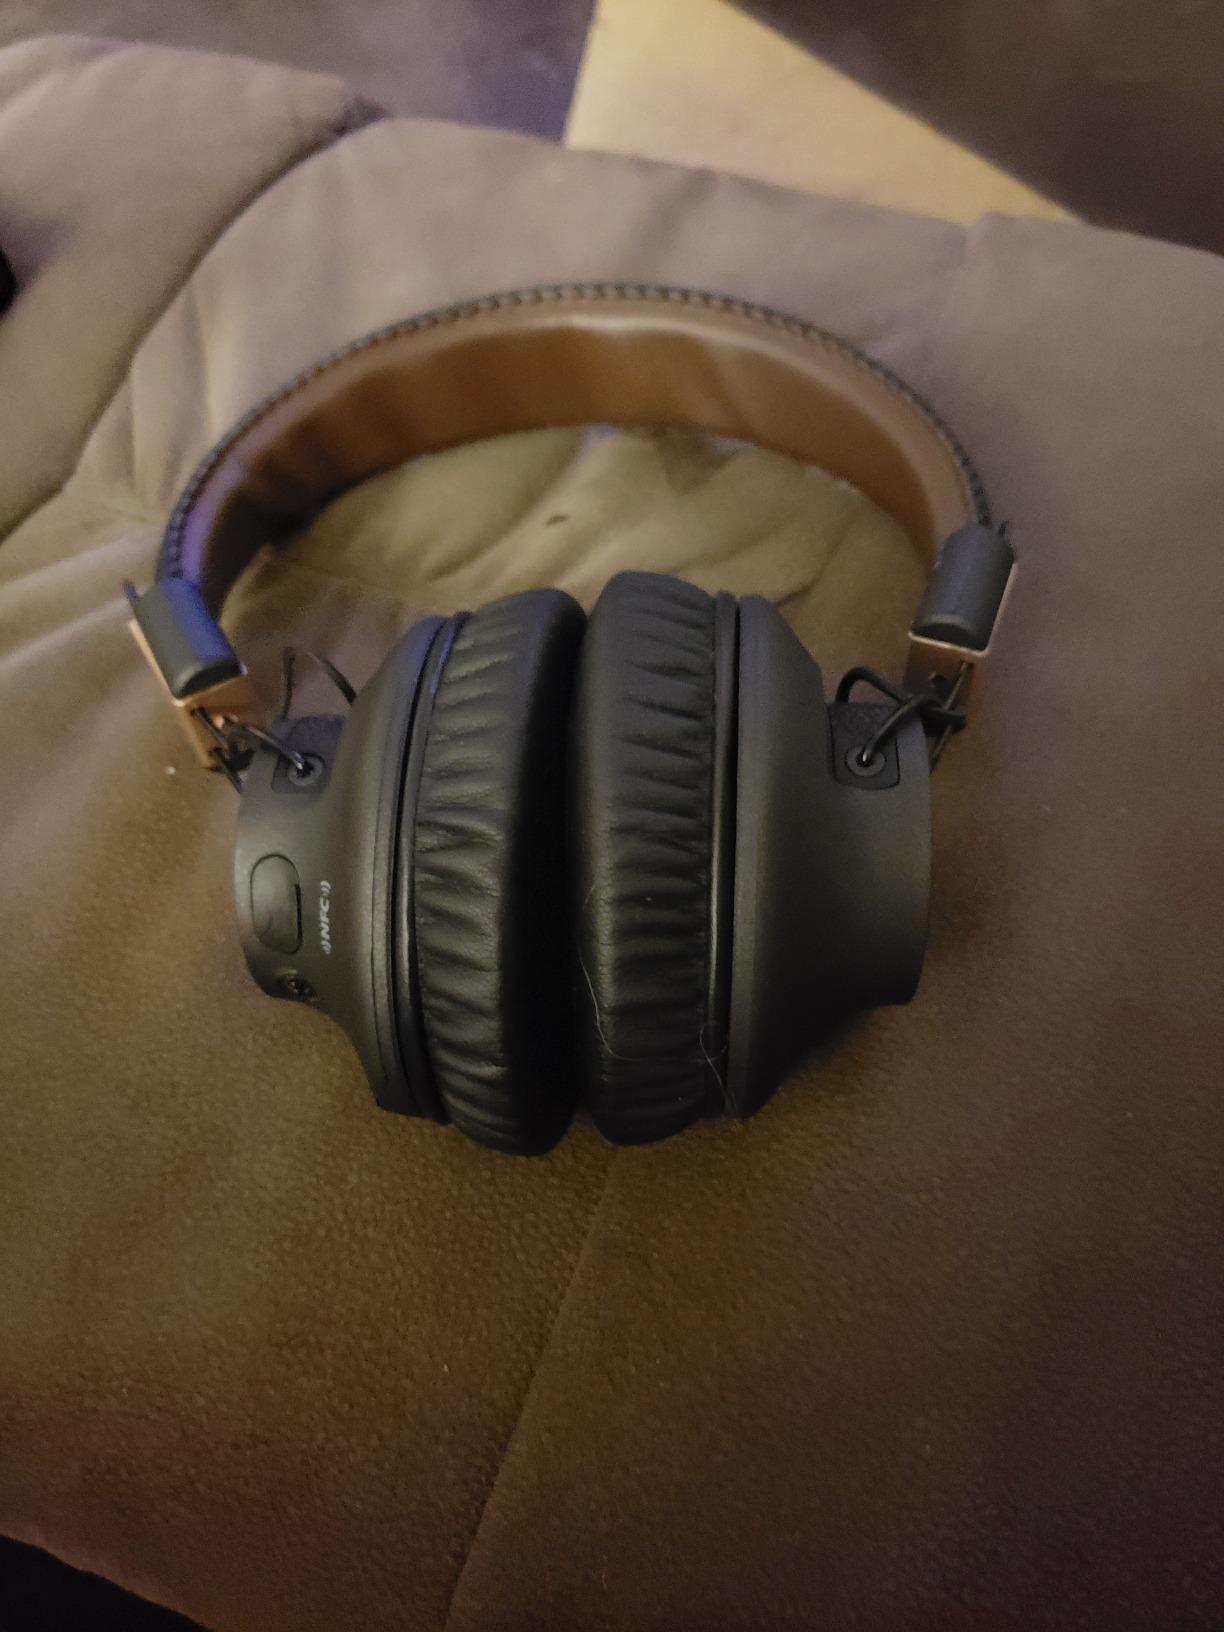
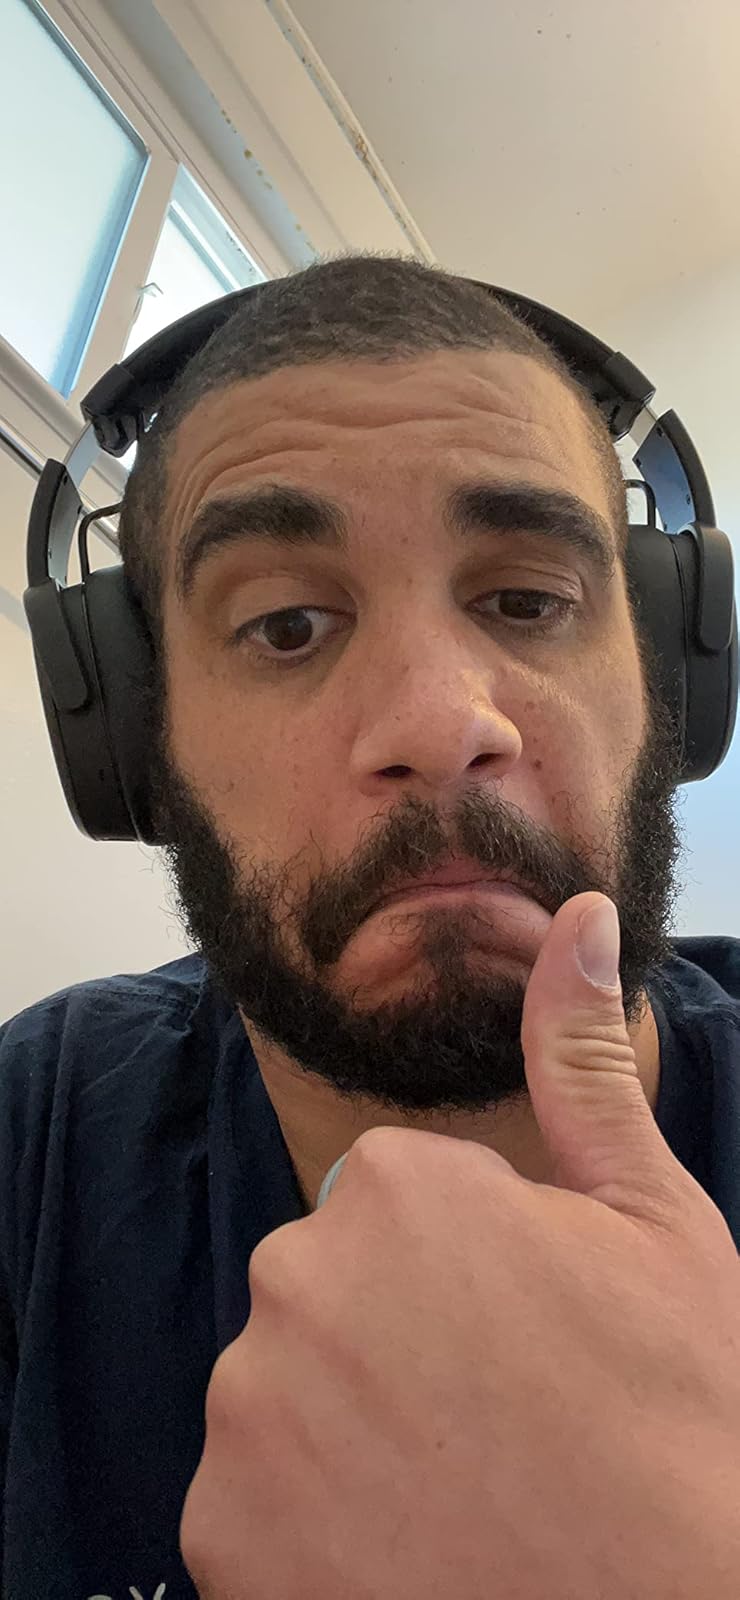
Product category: headphones
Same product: no